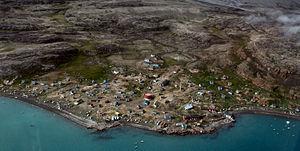
La culture de Saqqaq est une culture préhistorique du Groenland. Elle s'est développée sur la période comprise entre 2 500 et 800 ans av. J.-C. Avec celle de l'Indépendance I, attestée durant les IIIᵉ millénaire av. J.-C. et IIᵉ millénaire av. J.-C., le Saqqaquien est l'une des deux plus anciennes cultures archéologiques connues au Groenland. La culture de Saqqaq est également attestée au nord-est du Nunavut, au sein de la péninsule de Bache, une terre située sur l'île d'Ellesmere.
Qaarsut est un village groenlandais situé dans la municipalité d'Avannaata près d'Uummannaq à l'ouest du Groenland. La population était de 196 habitants en 2010.